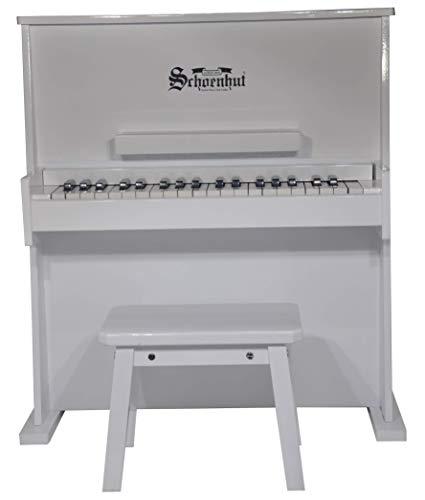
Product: Schoenhut 3798W - 37 Key Day Care Durable with Bench (White)
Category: Toys & Games | Learning & Education | Musical Instruments | Pianos & Keyboards
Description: Perfect for daycare or the home.
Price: $239.31
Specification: ASIN:B000JFN6VG|ShippingWeight:38.8pounds(Viewshippingratesandpolicies)|ShippingAdvisory:Thisitemmustbeshippedseparatelyfromotheritemsinyourorder.Additionalshippingchargeswillnotapply.|DateFirstAvailable:October9,2006